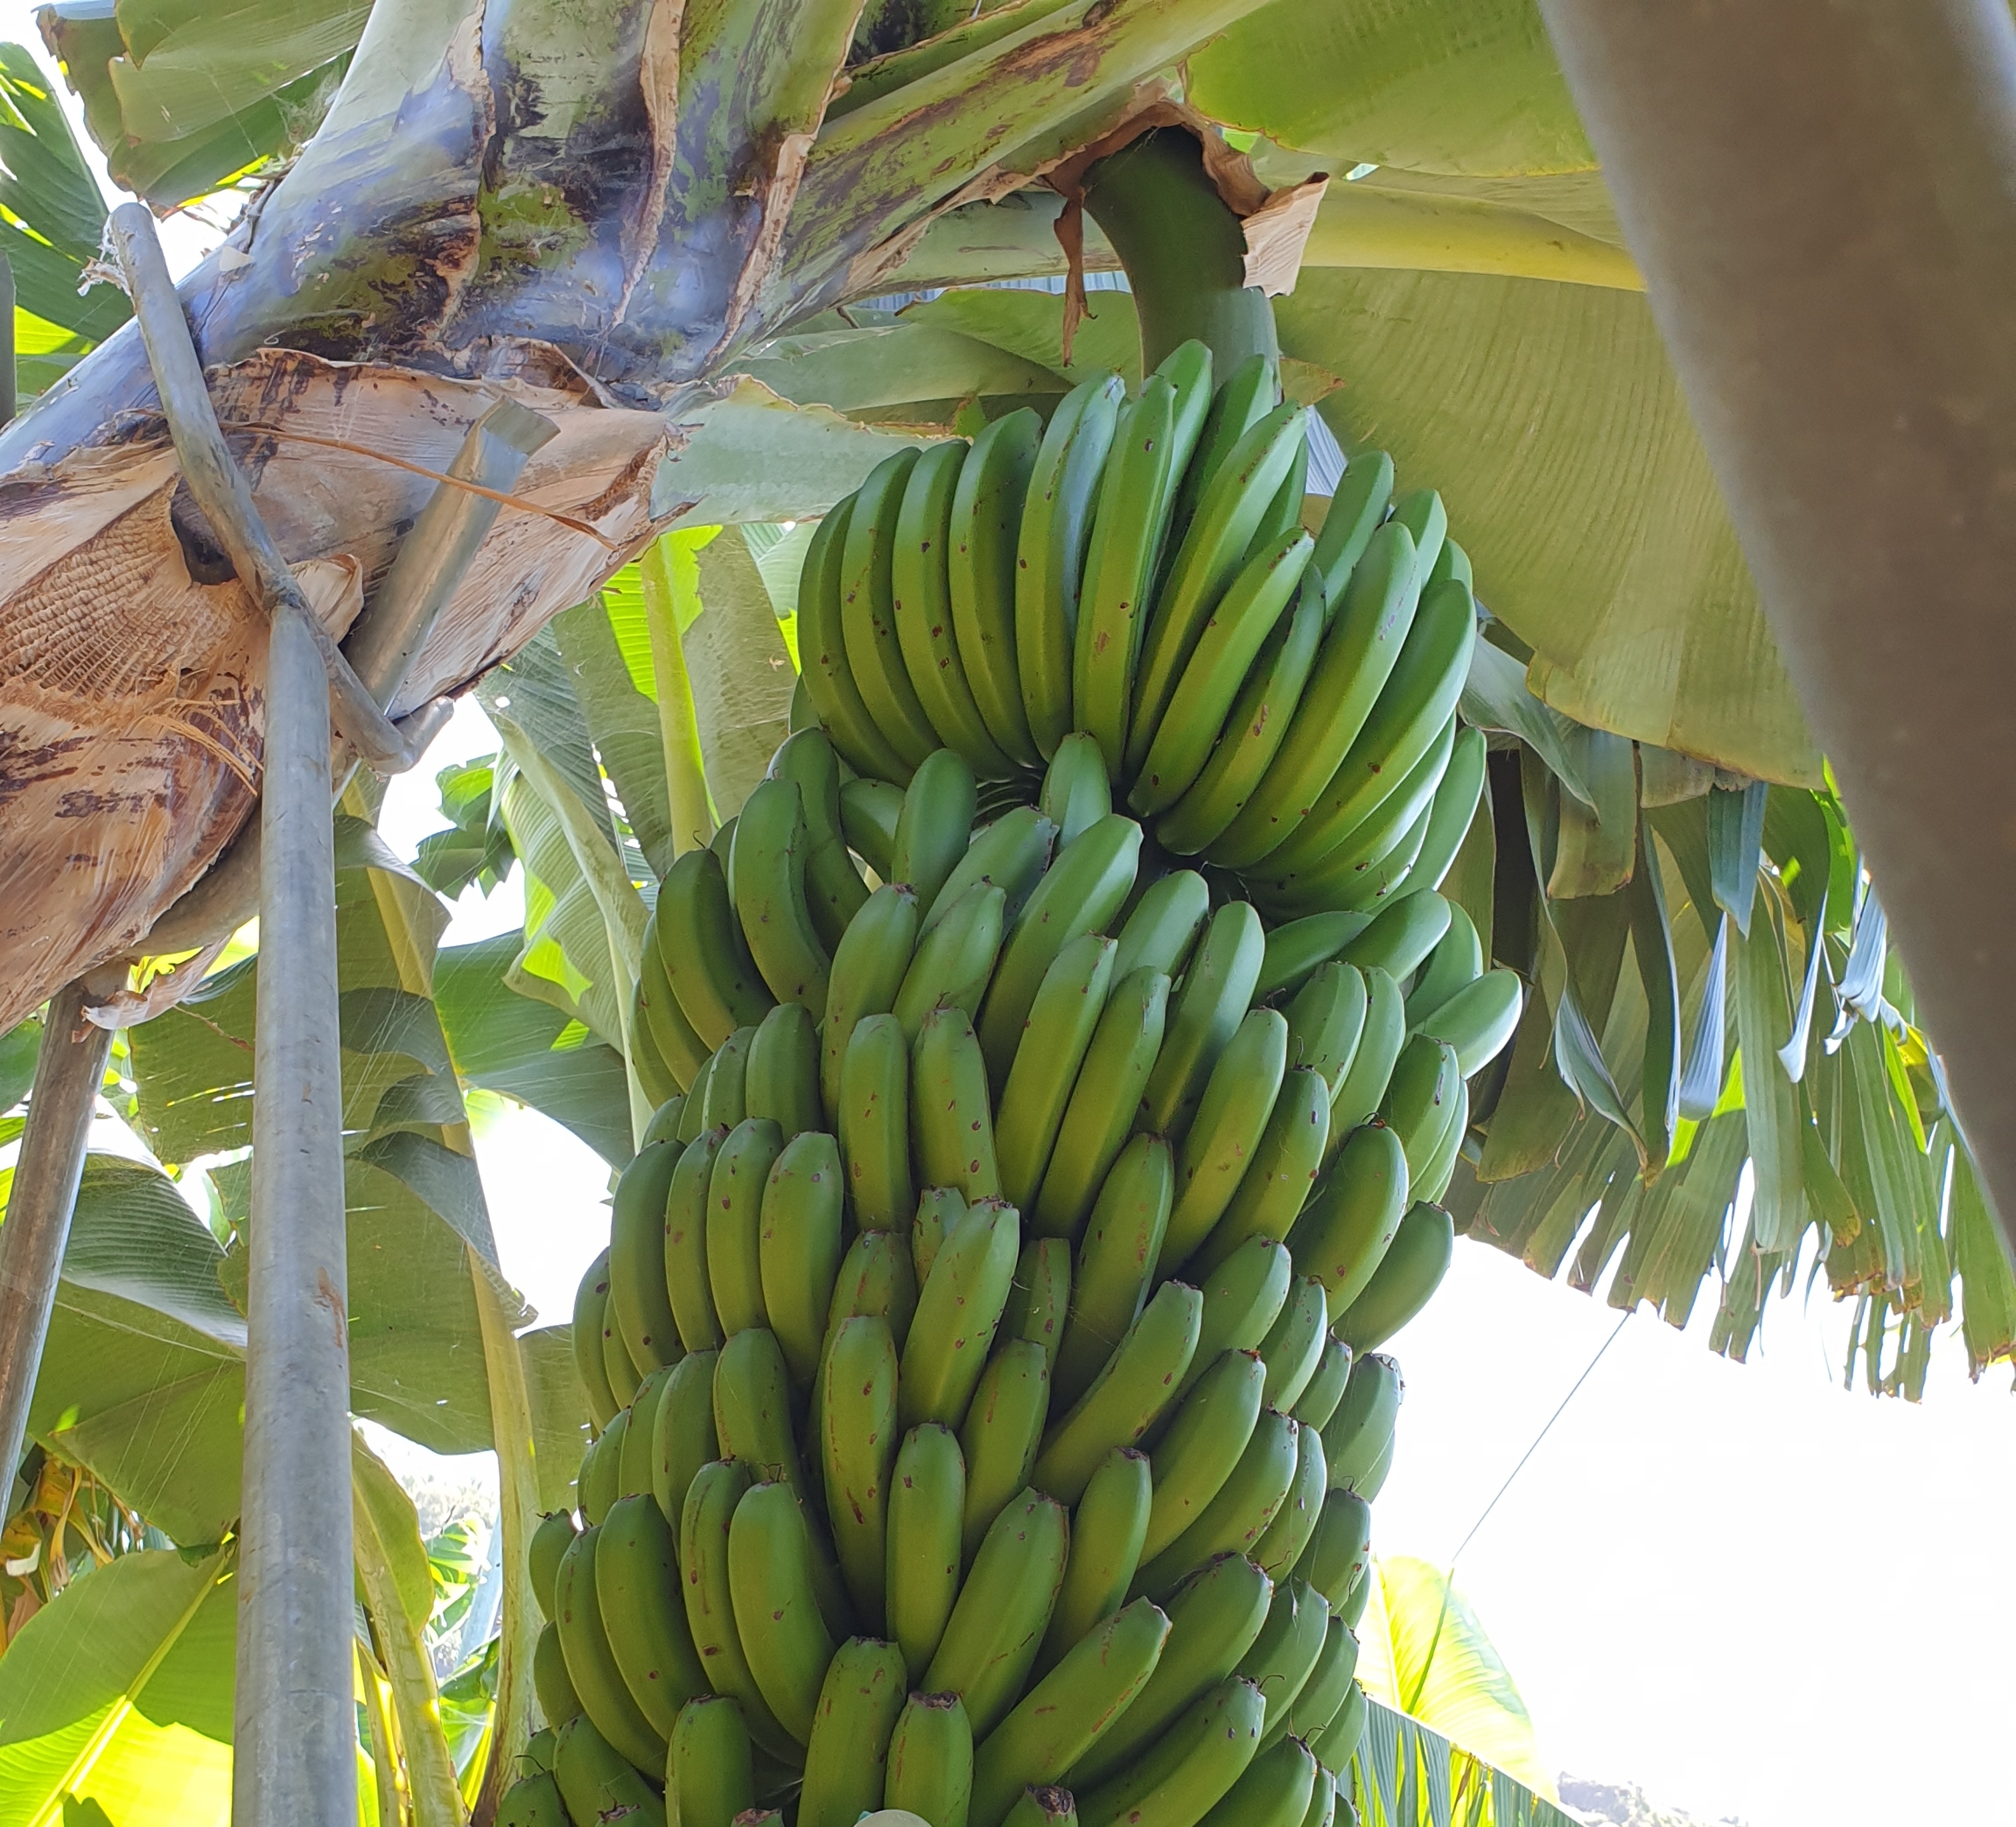
Label: Keep